Angela Mariotto

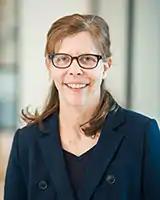
Mariotto in 2017

Angela Bacelar Mariotto is a statistician who researches the development and improvement of cancer progress measures. She is chief of the data analytics branch at the National Cancer Institute. Mariotto was a researcher at the Istituto Superiore di Sanità.